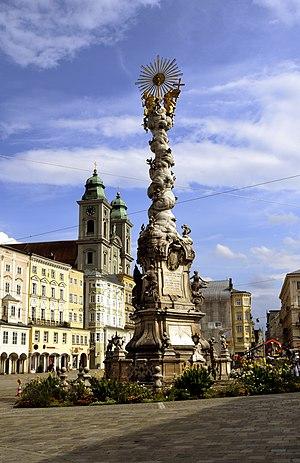
Colonne de la Trinité, 1713-1728. Elle célèbre la délivrance des épidémies de peste de 1679 et 1713 mais aussi la fin des guerres de 1683 et 1703-04 et commémore le grand incendie de 1712.